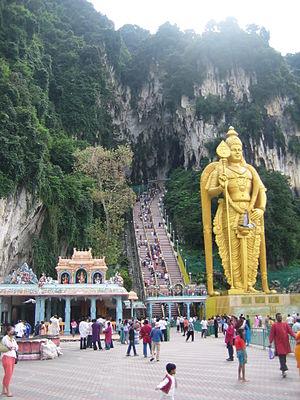
Grottes de Batu près de Kuala Lumpur, vues de l'esplanade
Les temples sous roche sont des monuments consacrés établis dans des grottes souterraines creusées dans le roc, ou naturelles. Ces temples souterrains et les temples monolithiques sculptés dans la roche sont une forme de l'architecture et de la construction sous roche ancienne, techniques de construction étroitement liées avec la sculpture dans la pierre. Les plus vastes complexes de temples sous roche créés artificiellement ont vu le jour en Inde, où l'on trouve environ 1 200 ensembles, et dans les régions frontalières en Asie.